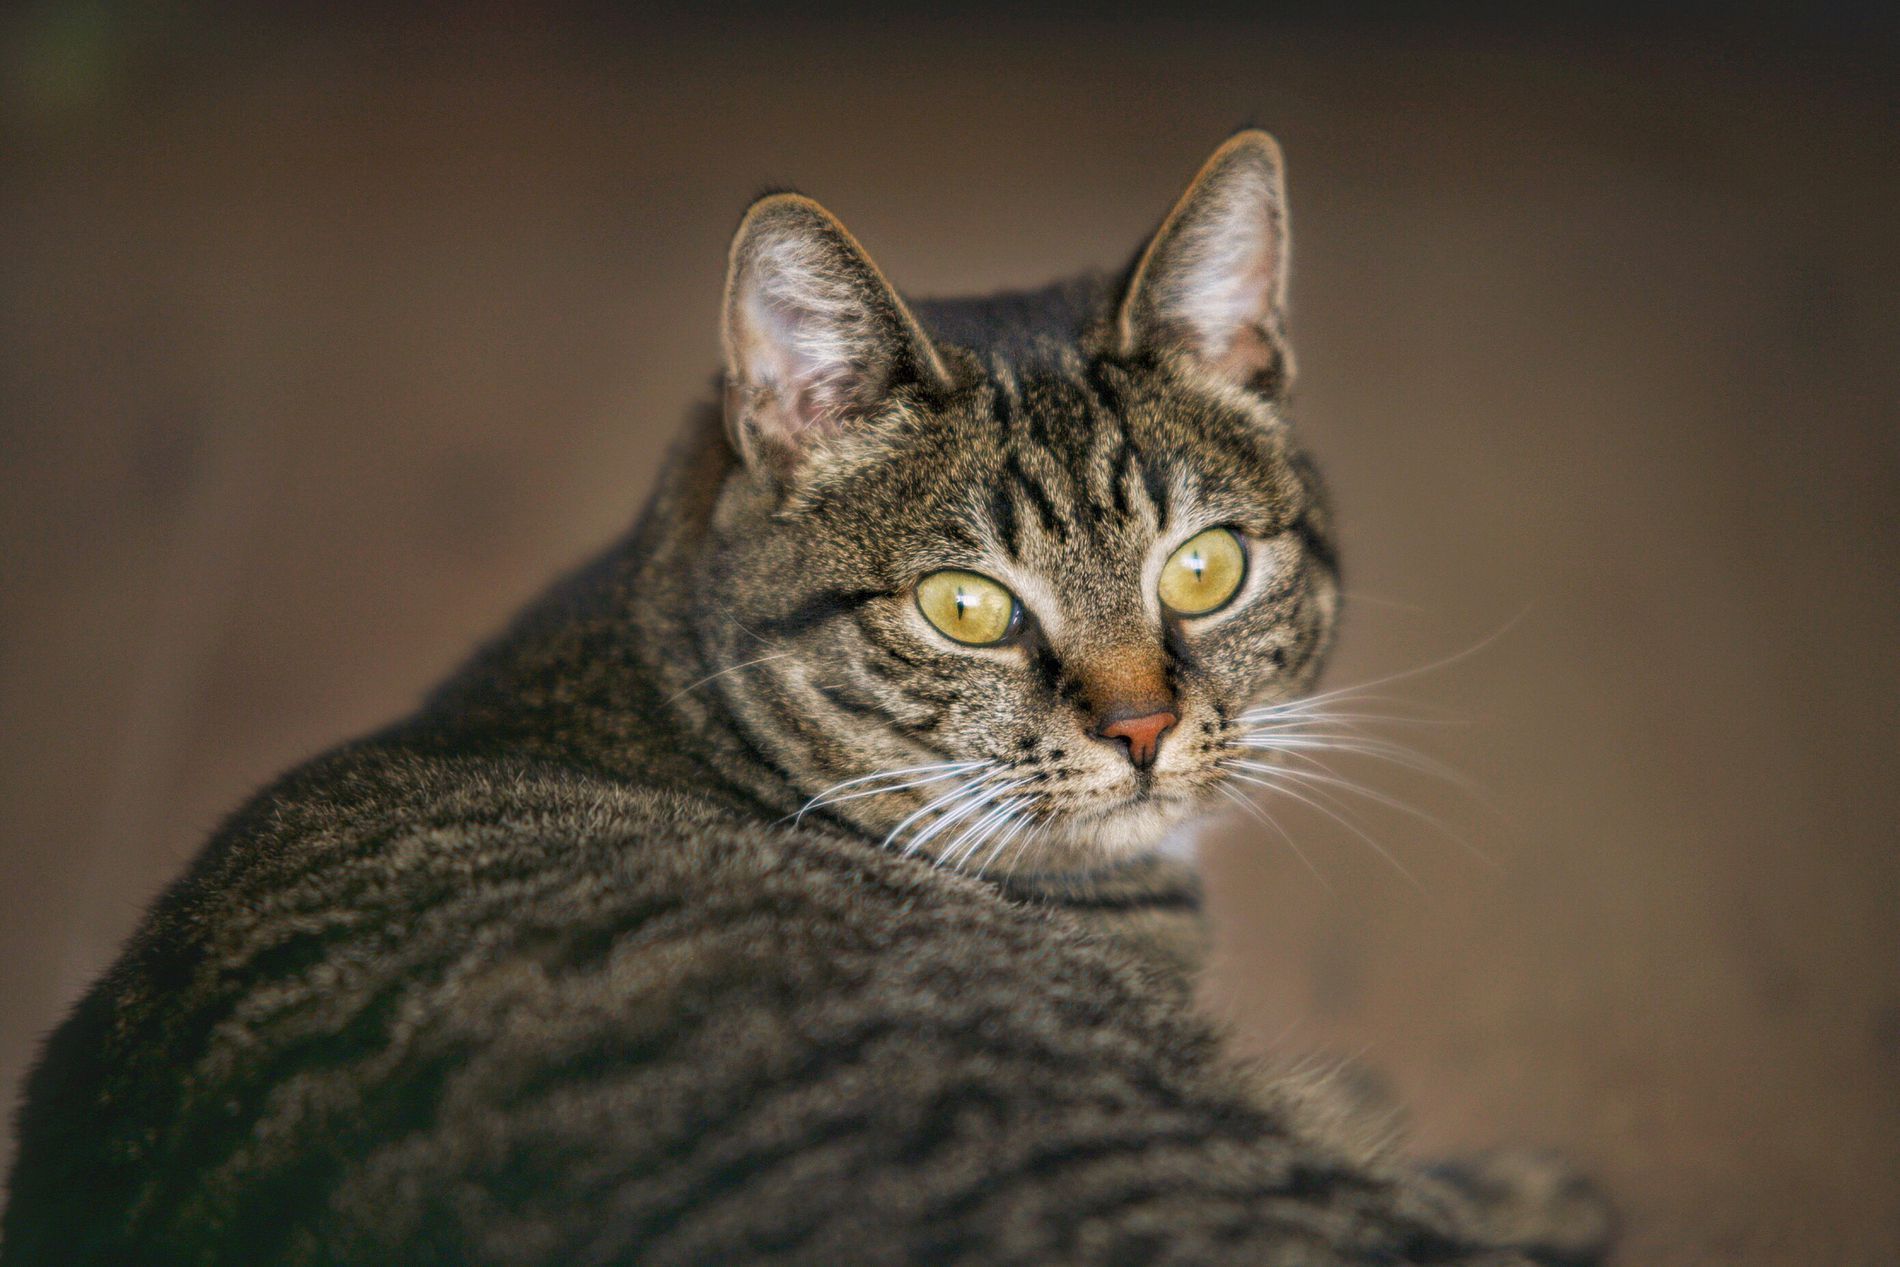
Focused Cat
The image shows a cat looking back over its shoulder with glowing yellow eyes. The cat has dark stripes and is sitting against a blurred brown background.
Close-up Angle. This photo captures a calm, focused moment with a cat. The setting seems quiet and cozy, with warm, soft lighting and a brown background that puts all the attention on the cat. The cat’s fur has nice details, with light and dark brown stripes. Its yellow eyes stand out and look sharp and alert. The atmosphere feels peaceful, and the way the cat is turning its head makes it feel like it just noticed something interesting.
Labels: Abyssinian, Animal, Cat, Mammal, Pet, Manx, Kitten, Blurred Background
Camera: Canon Canon EOS 5D Mark II
Aperture: F2.8
Exposure: 1/250 sec
ISO: 1250
Focal length: 163